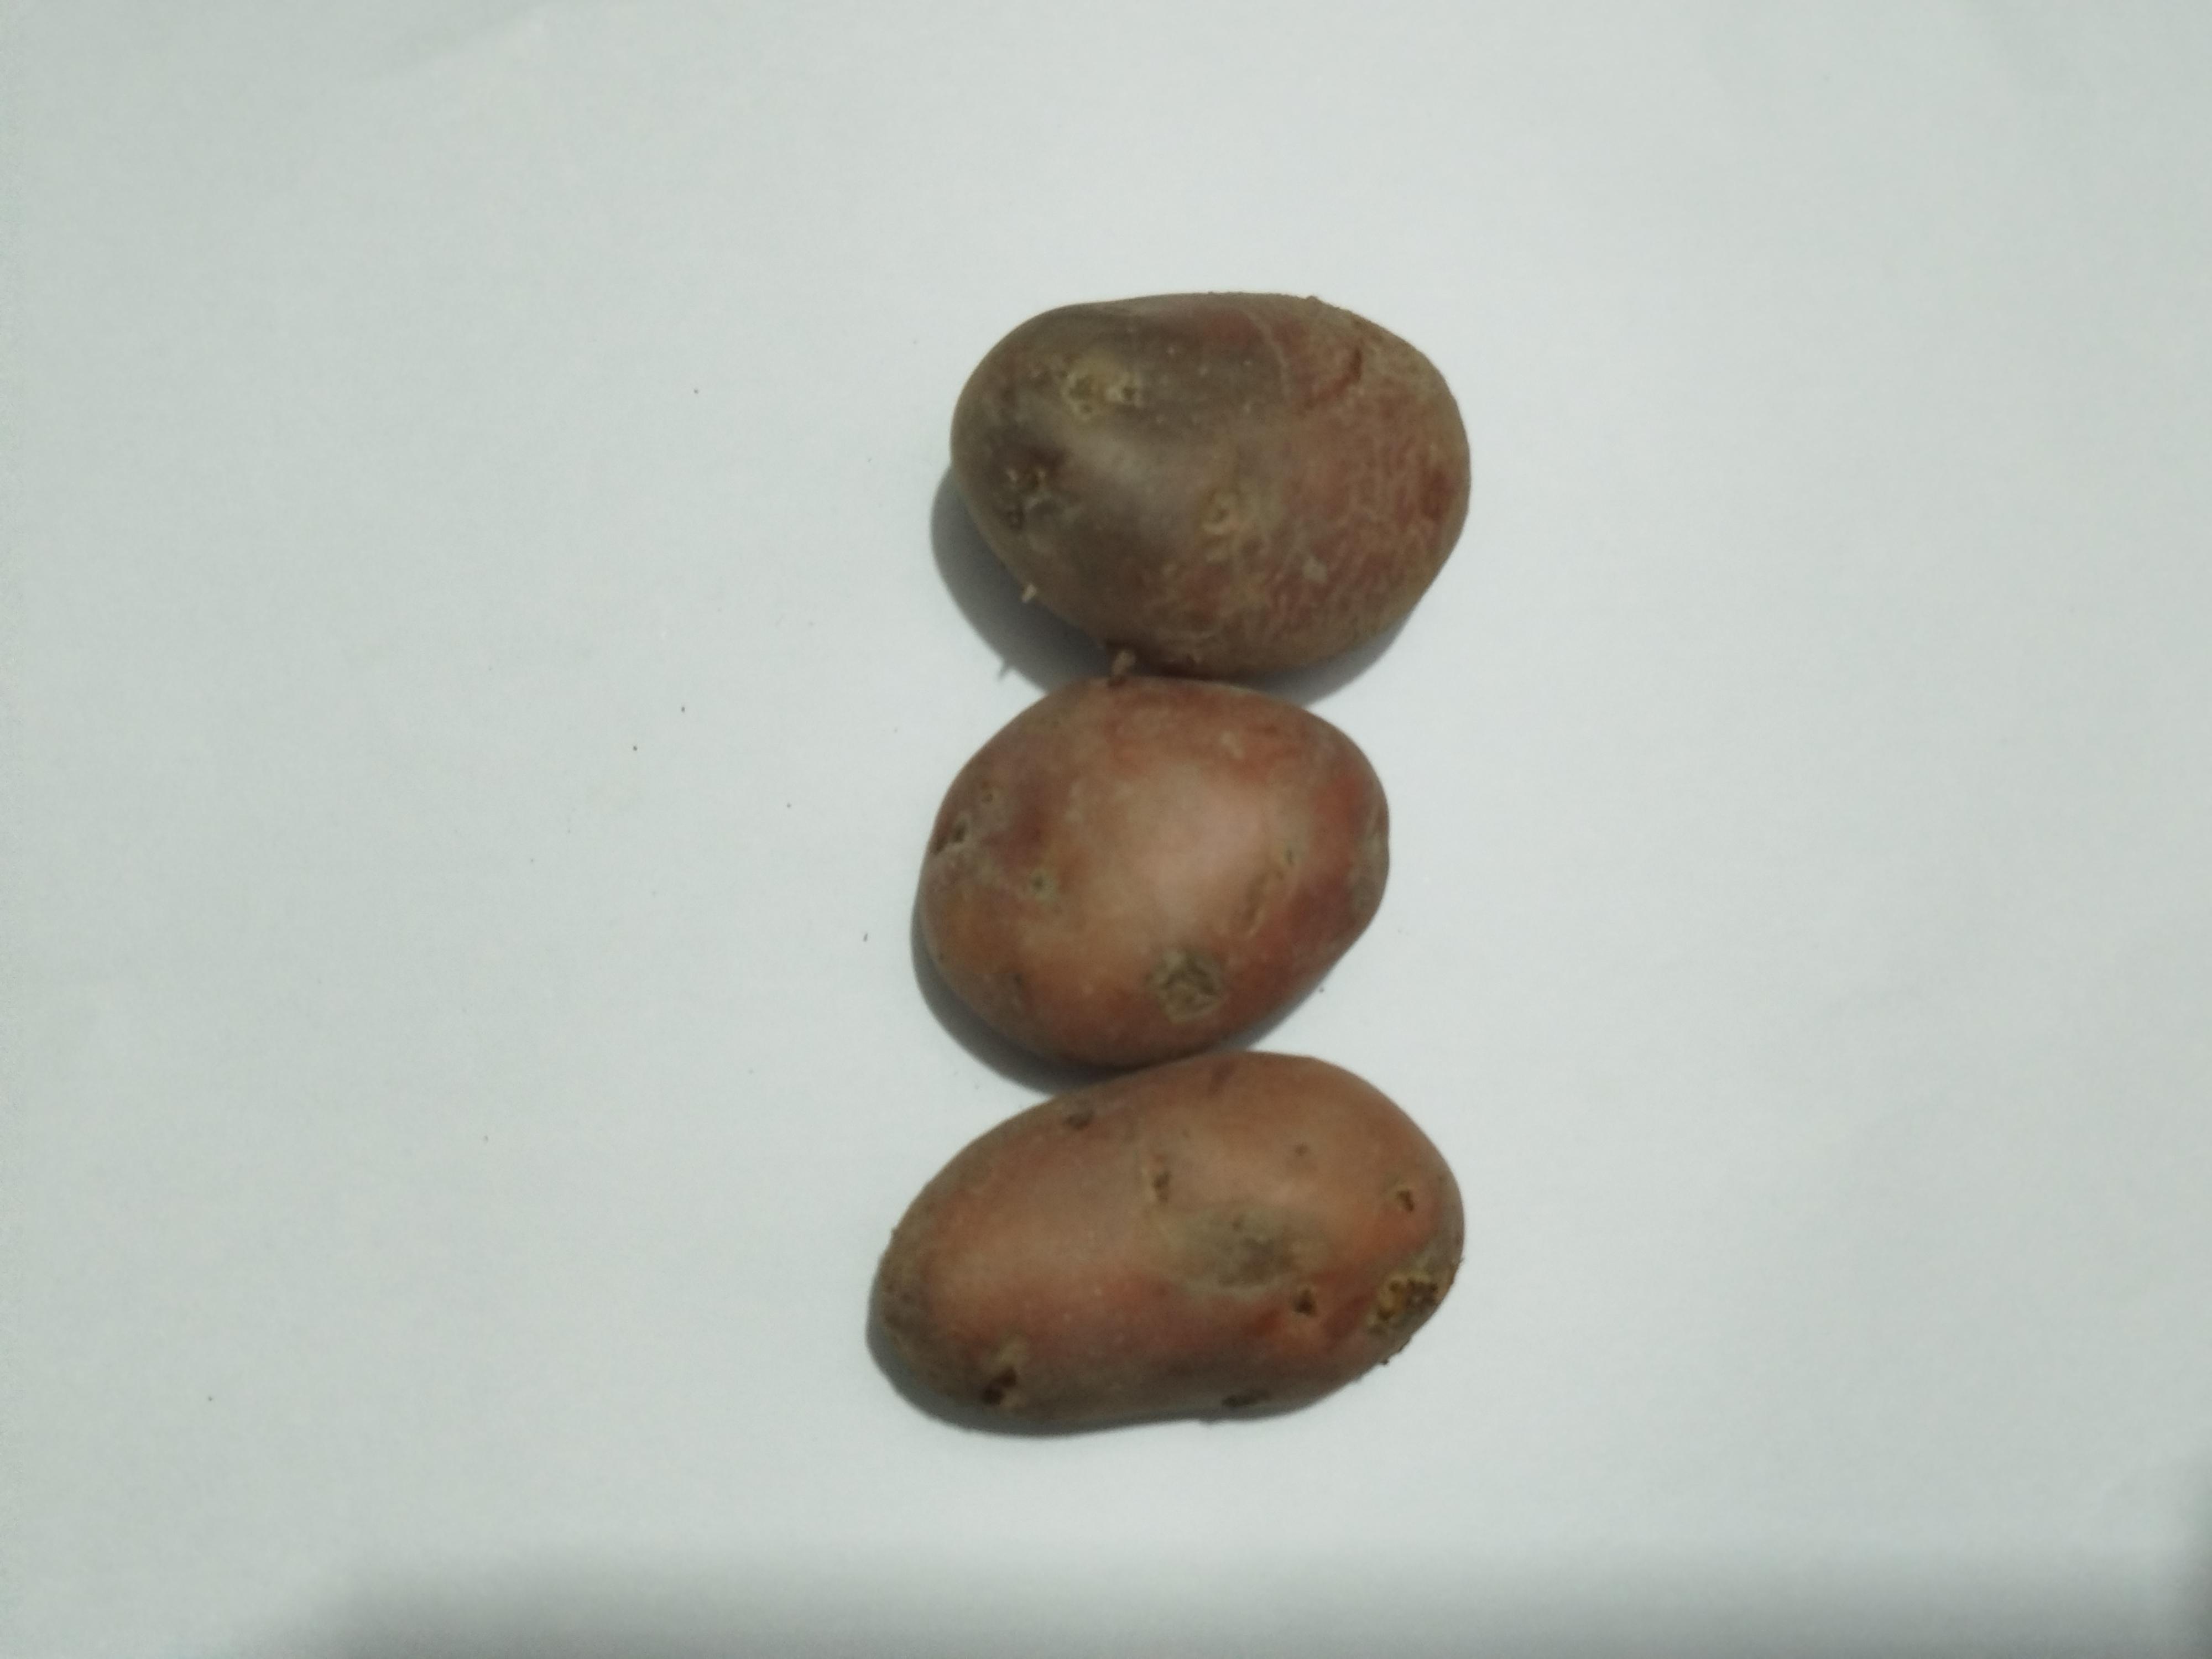
Label: Potato